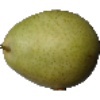
Label: Pear 1